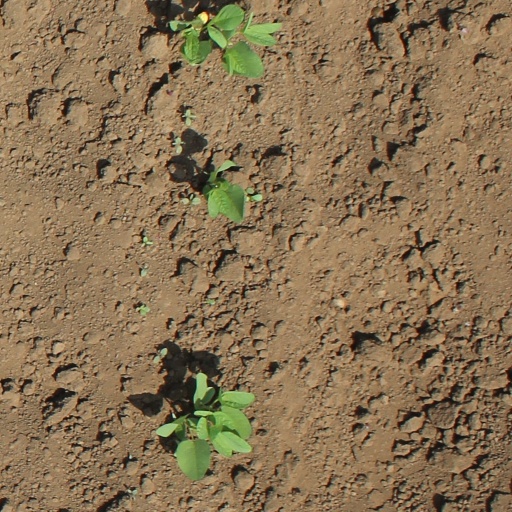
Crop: soybean